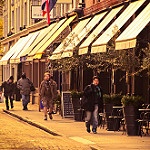
Label: street